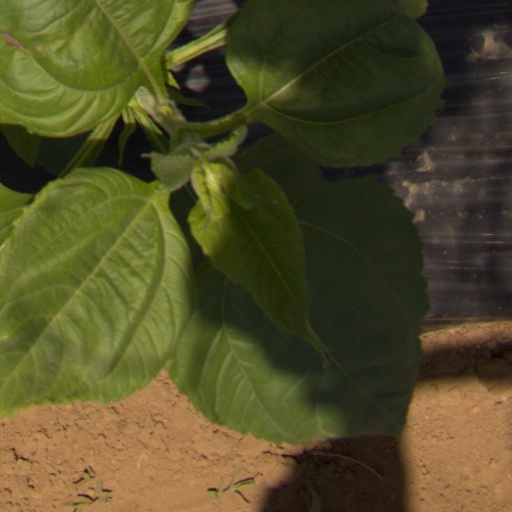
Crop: Jerusalem artichoke